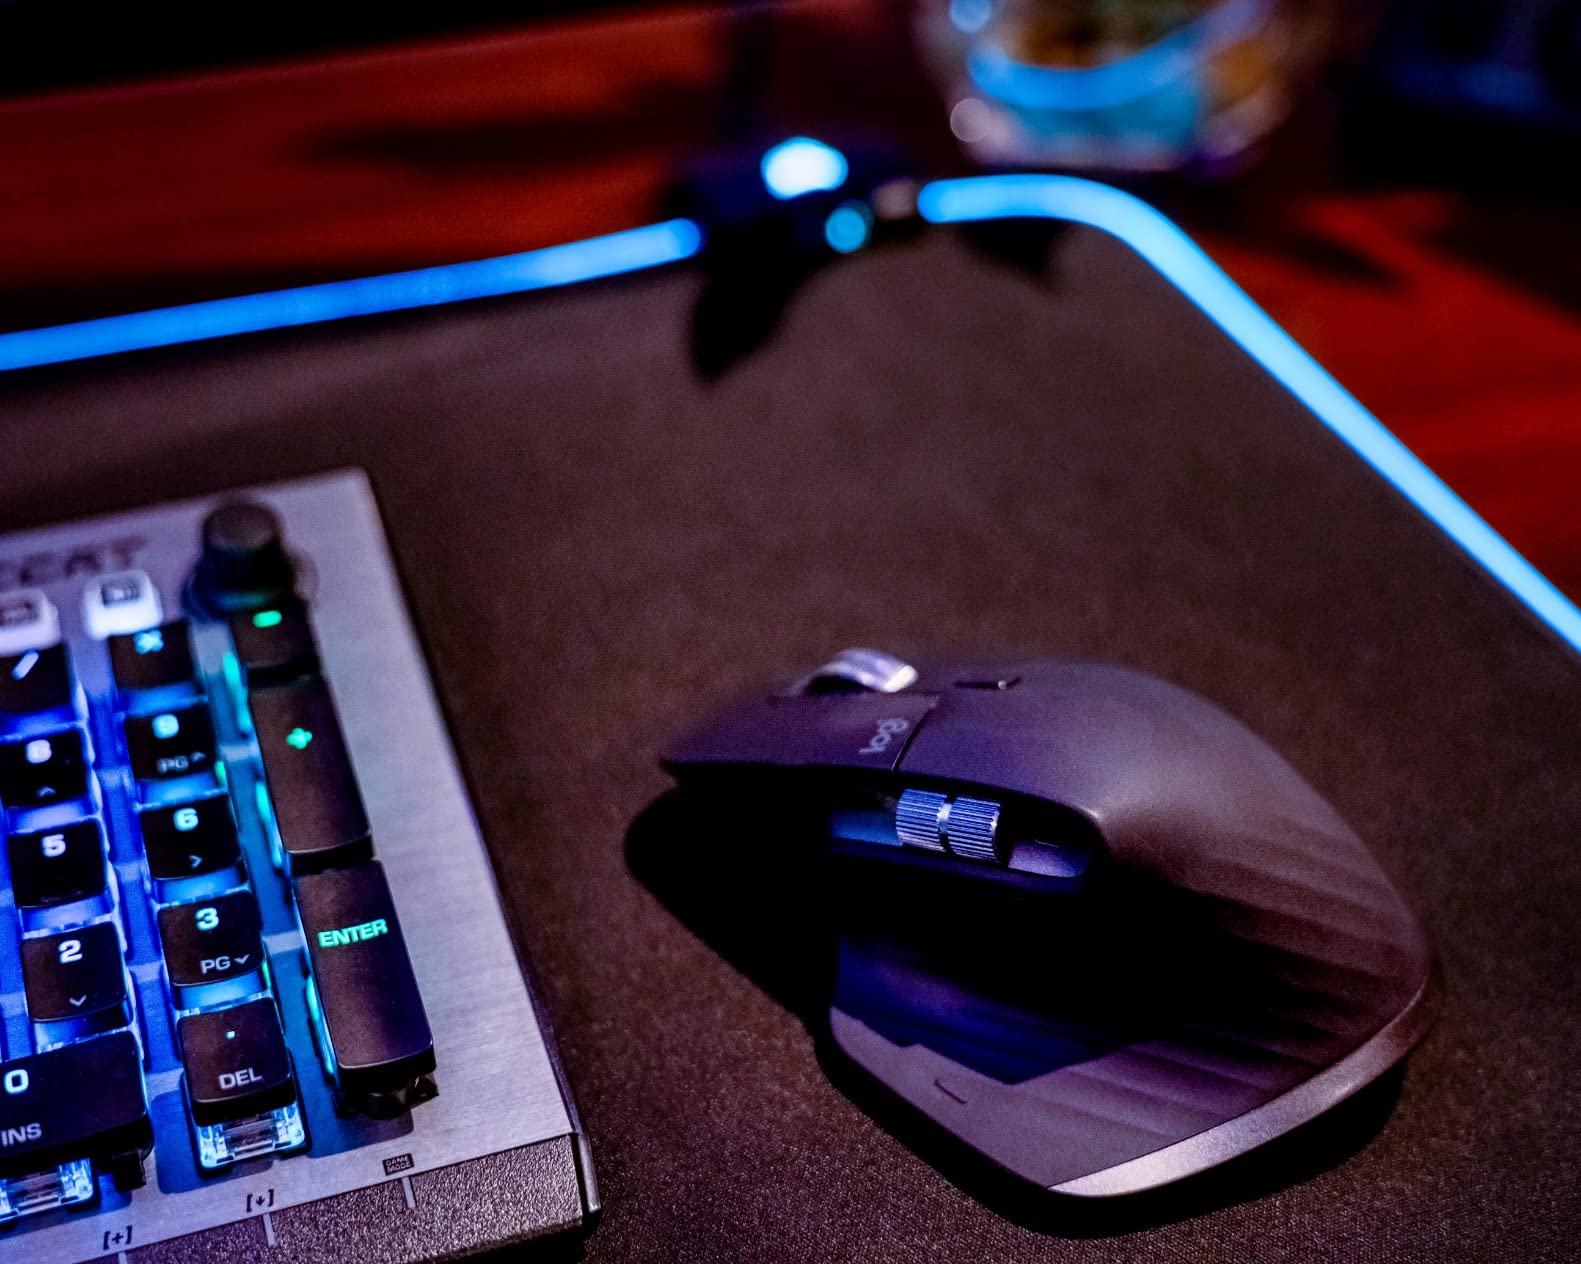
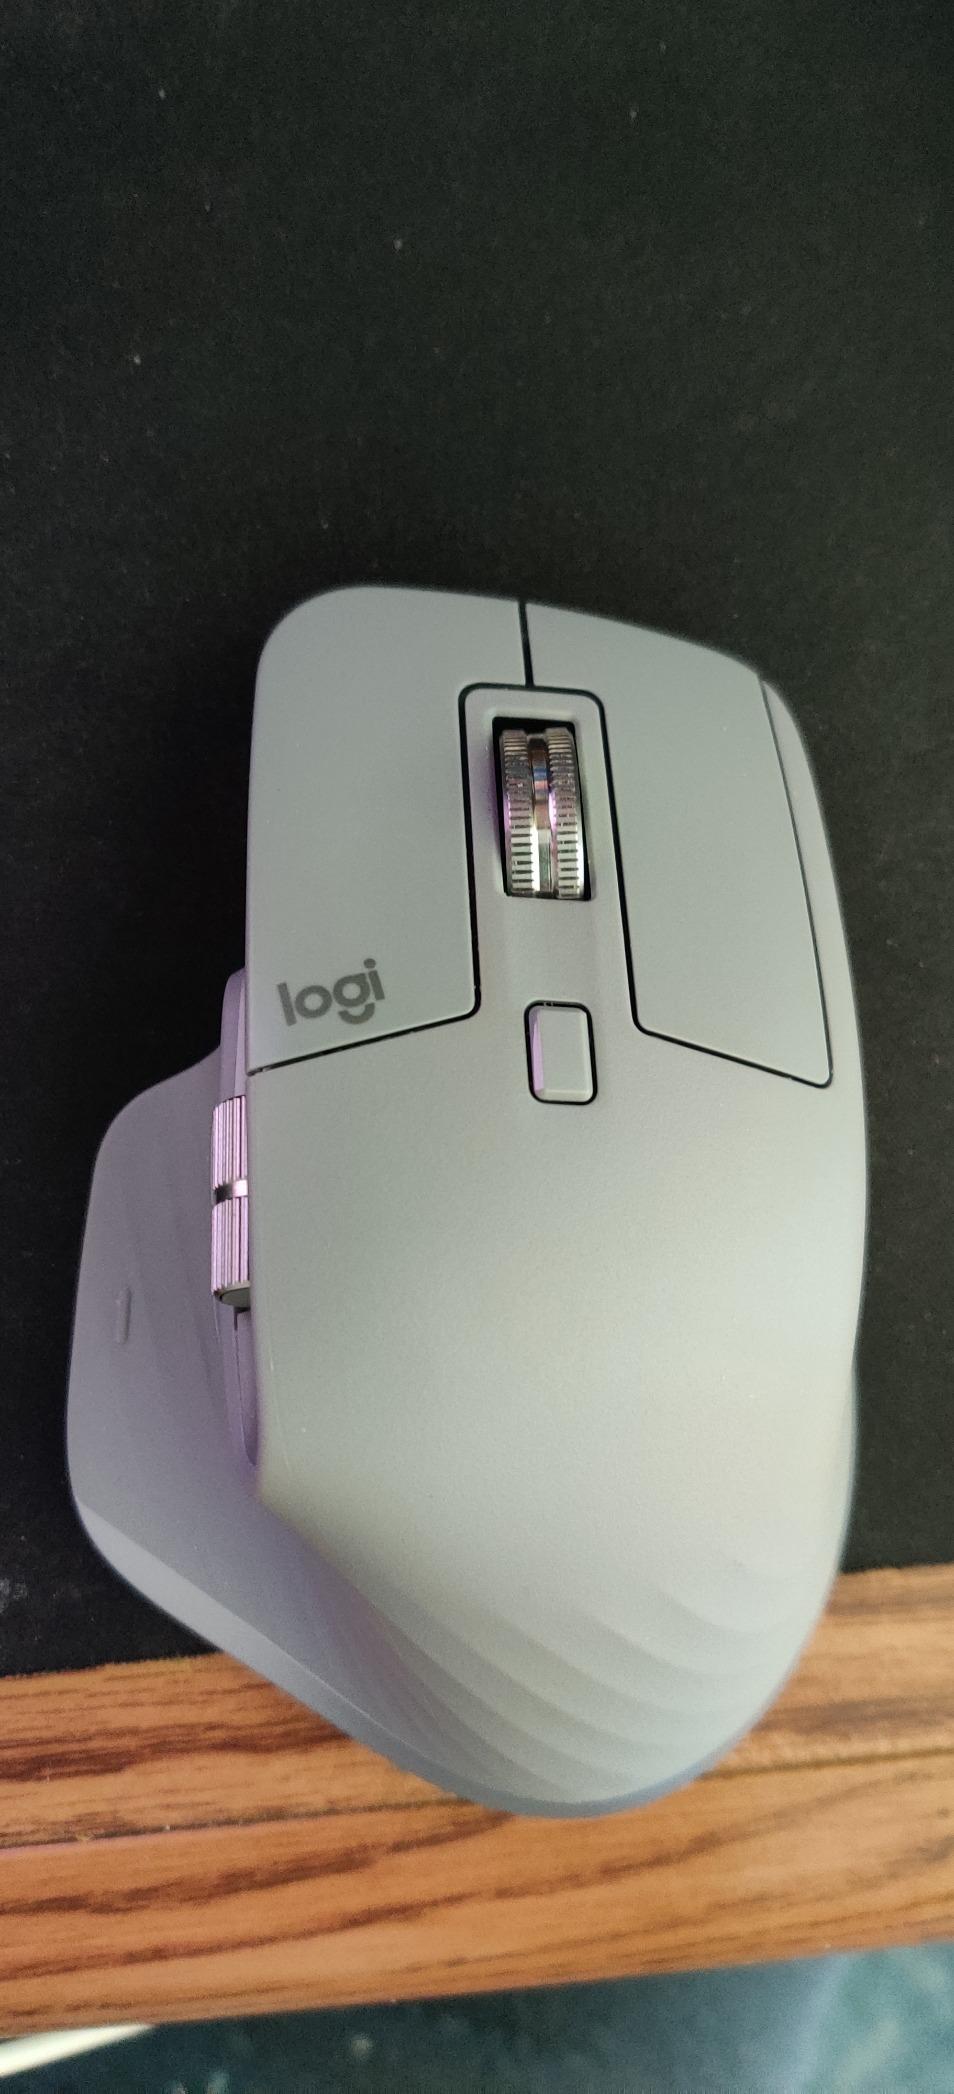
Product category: mouse
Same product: no